Wearable computer

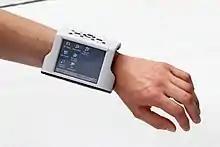
Image of the ZYPAD wrist wearable computer from Eurotech

Google Glass launched their optical head-mounted display (OHMD) to a test group of users in 2013, before it became available to the public on 15 May 2014. Google's mission was to produce a mass-market ubiquitous computer that displays information in a smartphone-like hands-free format that can interact with the Internet via natural language voice commands. Google Glass received criticism over privacy and safety concerns. On 15 January 2015, Google announced that it would stop producing the Google Glass prototype but would continue to develop the product. According to Google, Project Glass was ready to "graduate" from Google X, the experimental phase of the project.